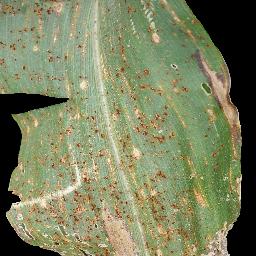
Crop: corn
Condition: (maize)_common_rust